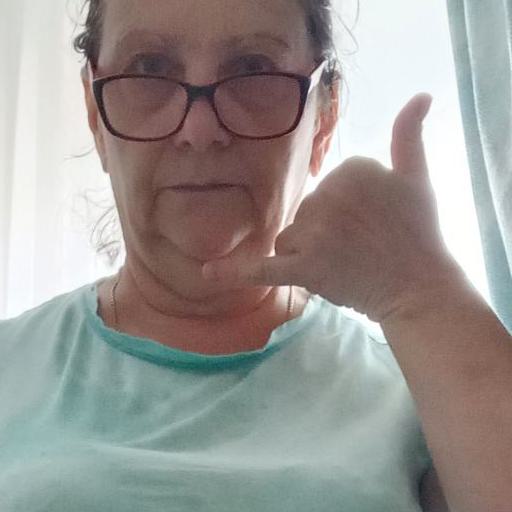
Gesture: call